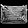
Label: Bag